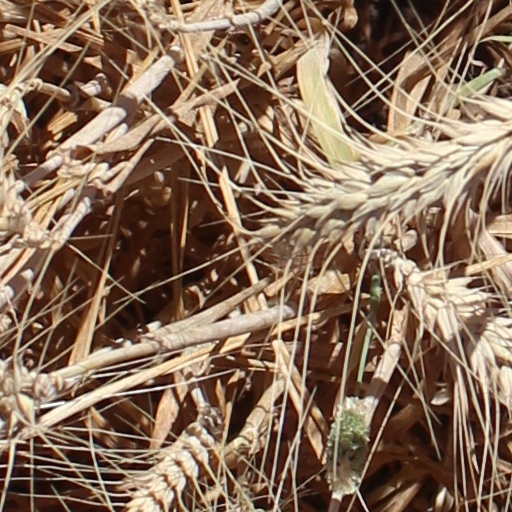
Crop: wheat